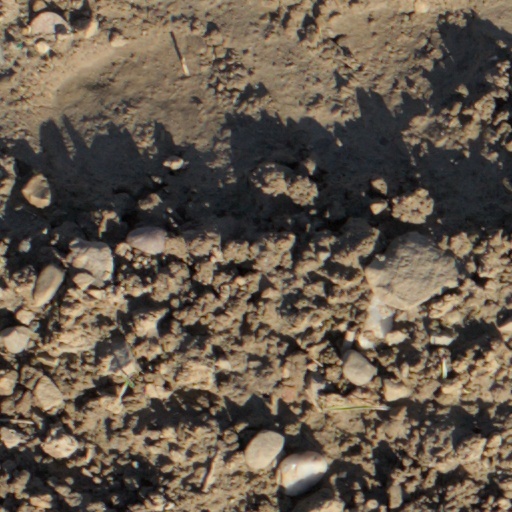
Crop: wheat